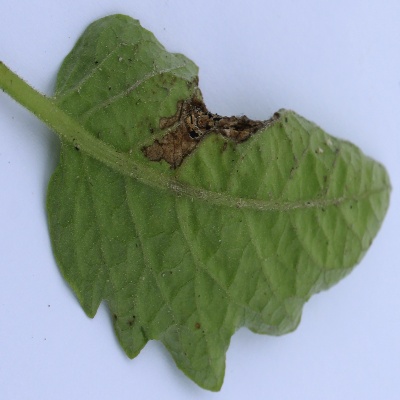
Crop: Tomato
Condition: septoria leaf spot